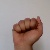
The image shows a hand gesture representing the letter 'A' in Indian Sign Language.